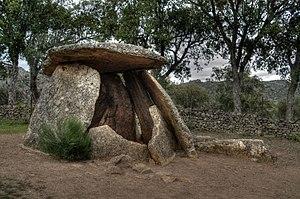
Le dolmen du Mellizo est un dolmen situé dans l'entité singulière de population de La Aceña de la Borrega près de Valencia de Alcántara, dans la province de Cáceres, en Estrémadure.